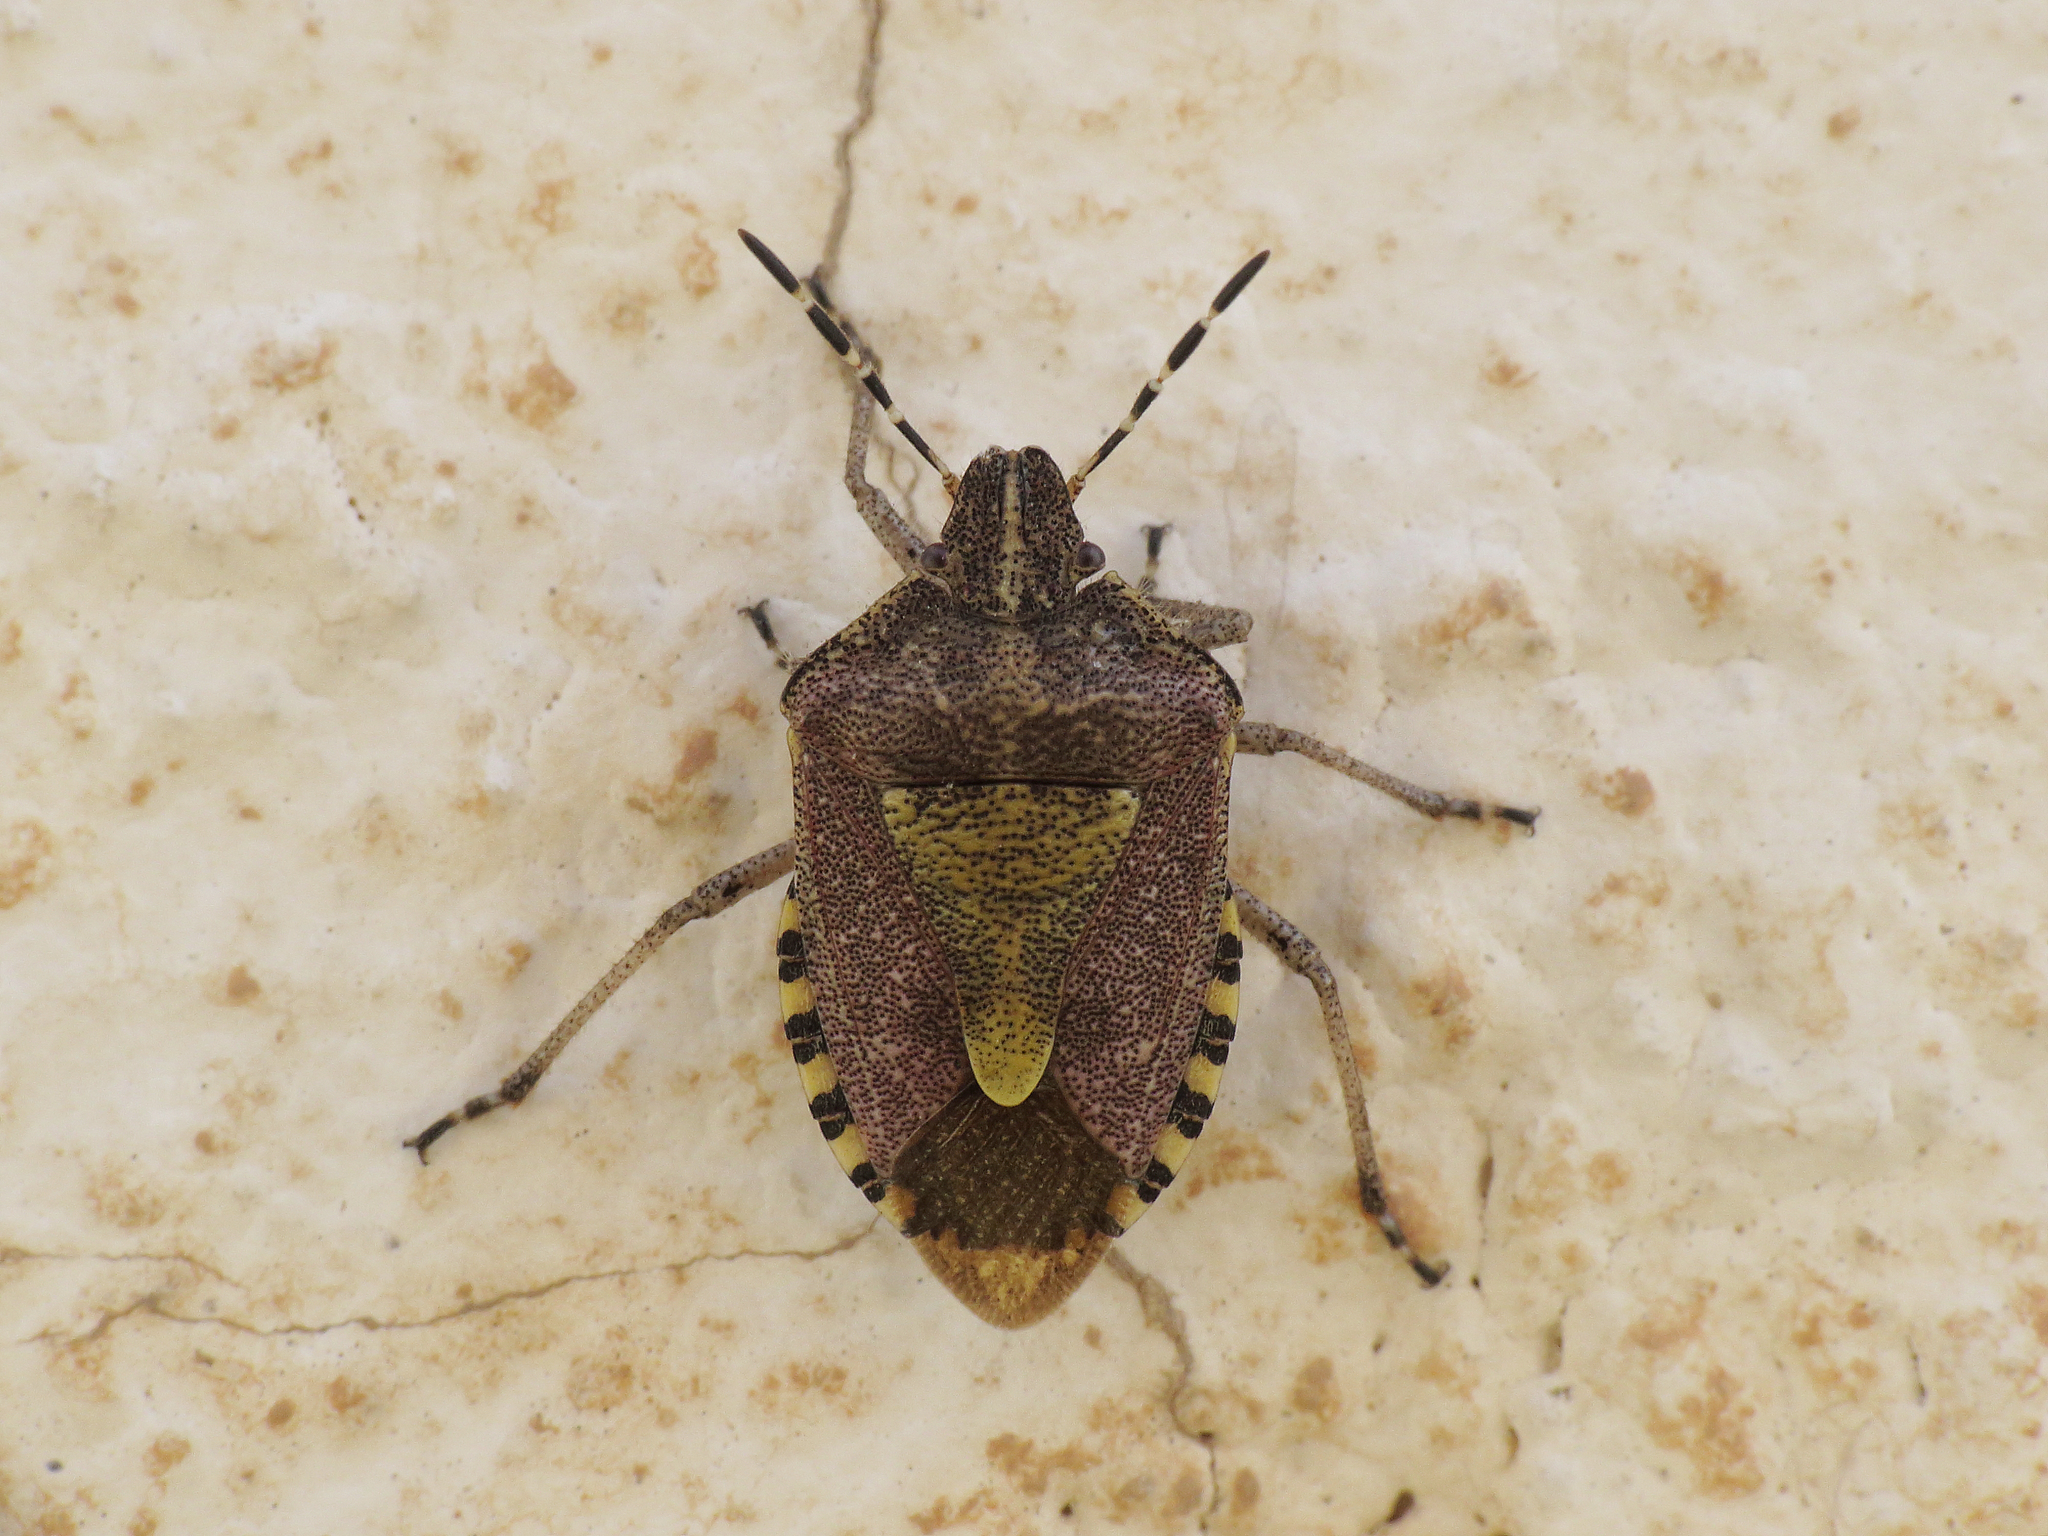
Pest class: stink_bug